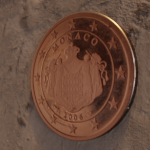
Coin value: 2cents
Country: mo
Edition: 2006